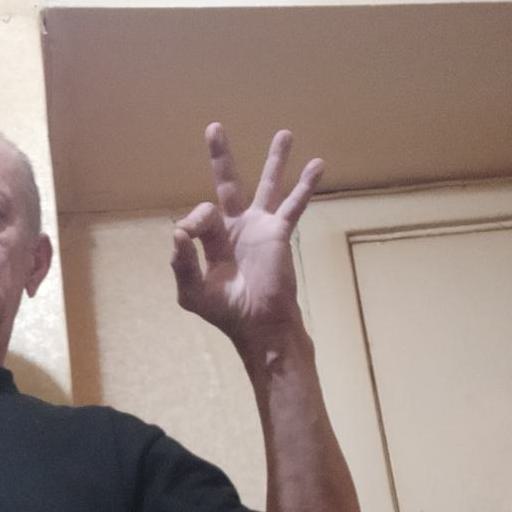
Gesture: ok